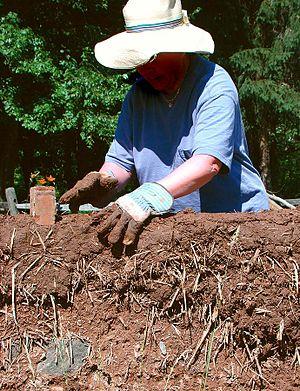
La paille est la partie de la tige de certaines espèces de graminées cultivées, dites céréales à paille, coupée lors de la moisson. Elle est employée comme fibre textile ou comme matériau de construction depuis des temps immémoriaux.
La construction en terre désigne les techniques et réalisations de la construction en terre.
La bauge est un matériau de construction monolithique en terre crue empilée. La terre est dans un état plastique, généralement mélangée à des fibres végétales ou animales. Les surfaces verticales des murs sont dressées par découpe après un court temps de séchage, alors que le matériau n'est pas trop dur.